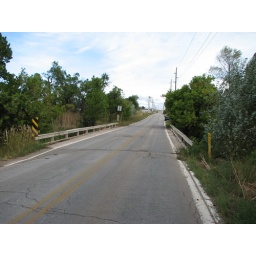
South approach to wooden bridge over Rapid Creek in Rapid City, SD.